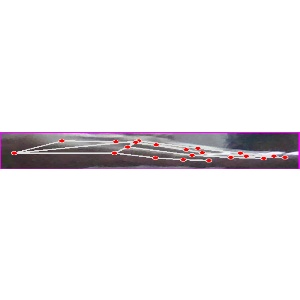
अक्षर: ज